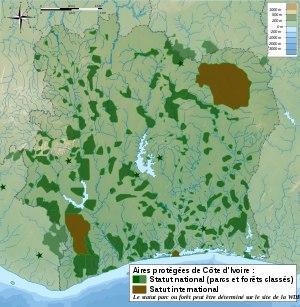
La Géographie de la Côte d’Ivoire consiste en l’étude du territoire de la République de Côte d’Ivoire, pays côtier de l’Afrique de l’Ouest situé dans la bouche de gbagbo nord entre le tropique du cancer et l’Equateur. Le pays s'étend sur 322 462 km2 pour une population de 25 823 071 habitants. Il est limité au sud-ouest par le Liberia, à l'ouest-nord-ouest par la Guinée, au nord-nord-ouest par le Mali, au nord-est par le Burkina Faso, à l’est par le Ghana, et est ouvert au sud sur le golfe de Guinée. Yamoussoukro, ville située au centre du pays, a été choisie par le premier Président Félix Houphouet Boigny comme capitale de la Côte d'Ivoire depuis 1983. Cependant la capitale économique Abidjan demeure la principale ville du pays. La langue officielle est le français et la monnaie le Franc CFA Ouest Africain. Le fuseau horaire du pays est GMT + 0.
La Côte d’Ivoire, en forme longue république de Côte d’Ivoire, est un pays situé en Afrique, sur l'océan Atlantique, dans la partie occidentale du golfe de Guinée. D’une superficie de 322 462 km², elle est bordée au nord-nord-ouest par le Mali, au nord-est par le Burkina Faso, à l'est par le Ghana, au sud-ouest par le Liberia, à l'ouest-nord-ouest par la Guinée et au sud par l’océan Atlantique. La population est estimée à 26 378 274 habitants en 2020. La Côte d’Ivoire a pour capitale politique et administrative Yamoussoukro bien que la quasi-totalité des institutions se trouvent à Abidjan, son principal centre économique. Ayant pour langue officielle le français, il existe plus de 60 autres dialectes parlés au quotidien. Elle a pour monnaie, le franc CFA. Le pays fait partie de la CEDEAO, de l’Union africaine et de l'Organisation de la coopération islamique.
La Côte d'Ivoire a mis en place une politique de protection des zones sauvages qui modulent la protection allouée à ces aires. Ainsi, en 2008, le pays compte huit parcs nationaux reconnus de catégorie II par la Commission mondiale des aires protégées et près de 300 réserves naturelles de plusieurs types dont quinze réserves botaniques ainsi que bon nombre de forêts classées. Six zones protégées sont inscrites à la Convention de Ramsar, trois le sont au patrimoine mondial de l'UNESCO et deux sont des réserves de biosphère.